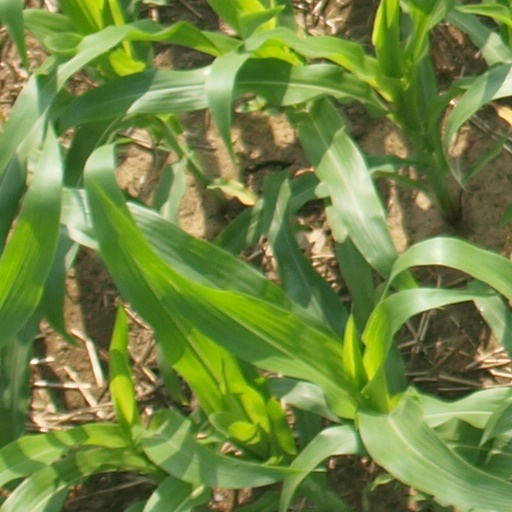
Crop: maize; corn